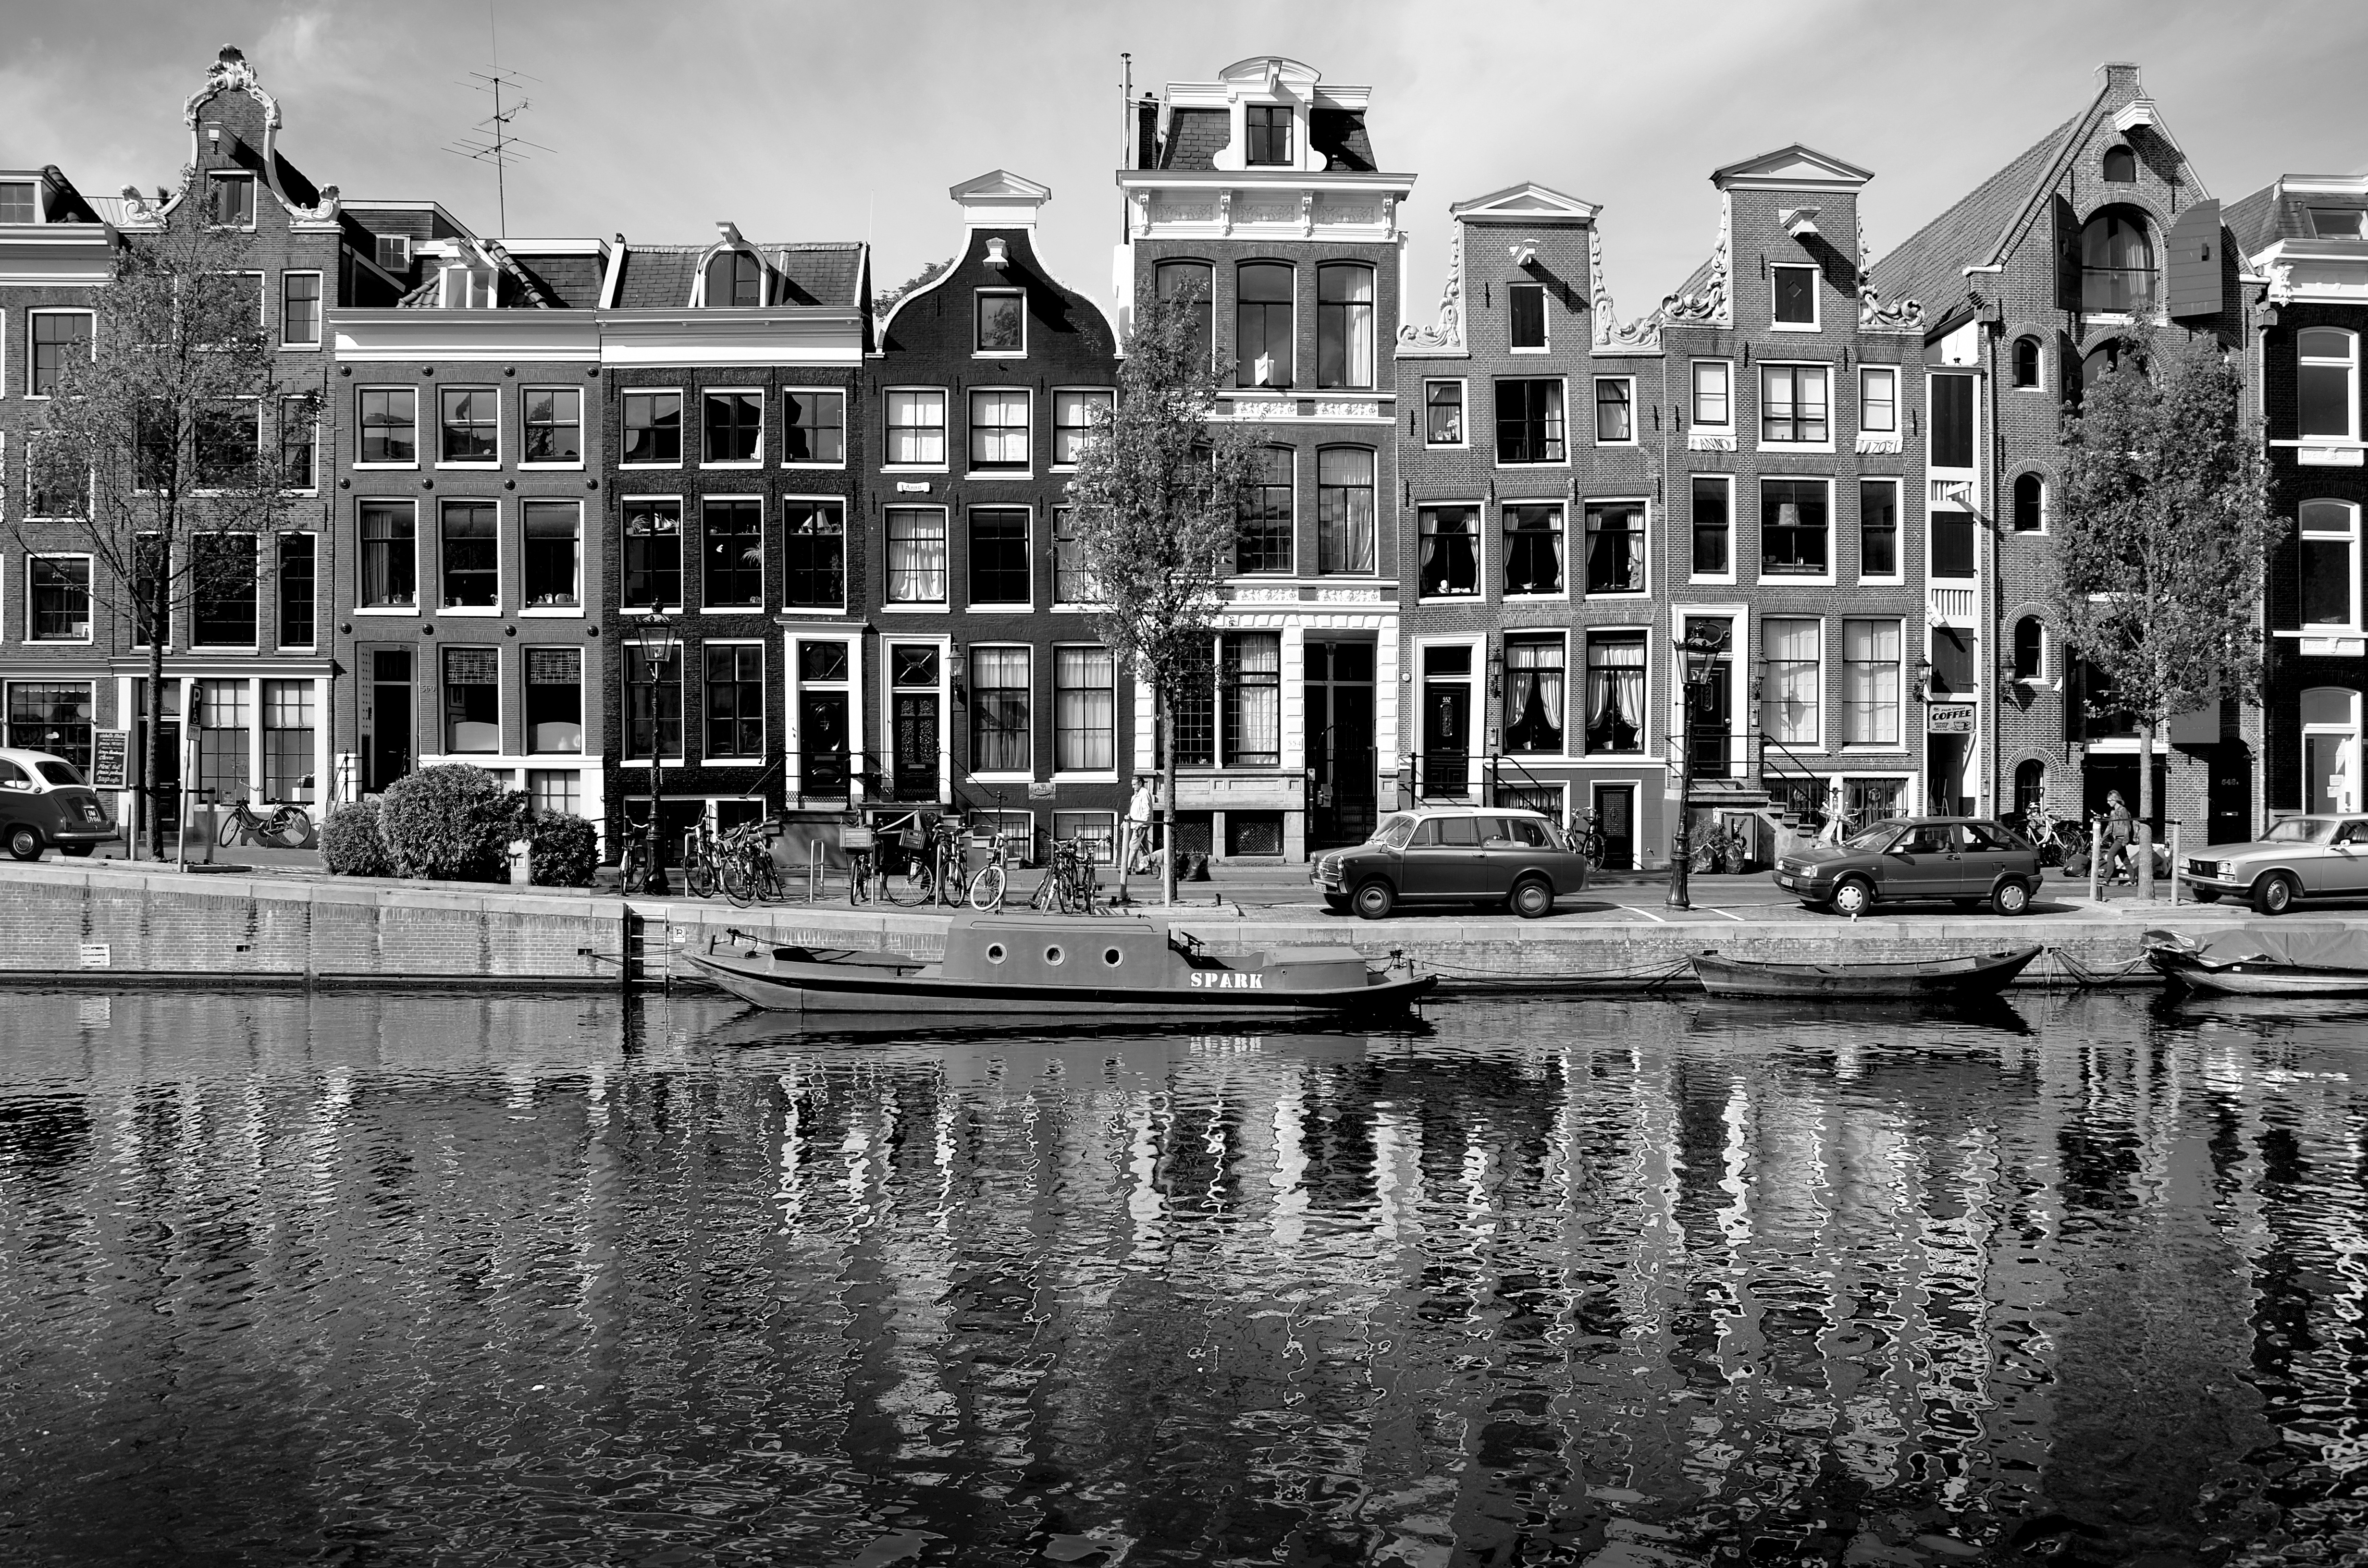
landscape, dock, black and white, architecture, hiking, boat, photography, house, city, cityscape, vacation, travel, walk, europe, reflection, holiday, memory, monochrome, waterway, amsterdam, netherlands, houses, views, riverside, channels, urban area, monochrome photography, human settlement